Herbert Chapman

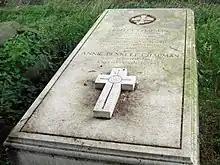
Chapman is buried in St Mary's Churchyard, Hendon, alongside his wife Annie, who died in 1958.

Chapman celebrated New Year in London before travelling north on a scouting trip to see Bury play Notts County on 1 January 1934. The following day, he travelled to his native Yorkshire to watch Sheffield Wednesday, Arsenal's next opponents, before spending a final night in his home town of Kiveton Park. He returned to London nursing a cold but was well enough to watch an Arsenal third-team match against Guildford City. Soon afterwards, his illness suddenly worsened; pneumonia set in, and Chapman quickly succumbed. He died in the early hours of 6 January 1934 at his home in Hendon. He was buried four days later in St Mary's Churchyard, Hendon.